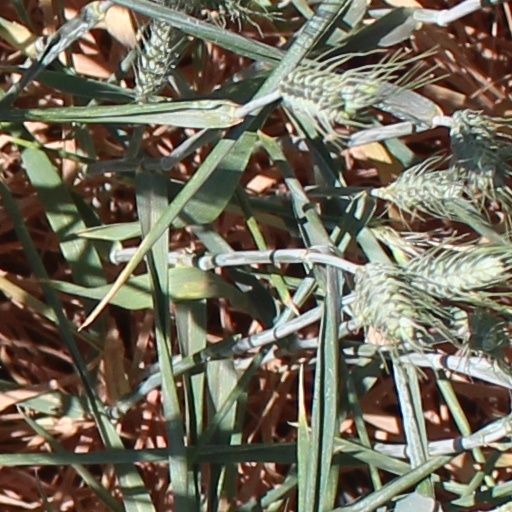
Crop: wheat